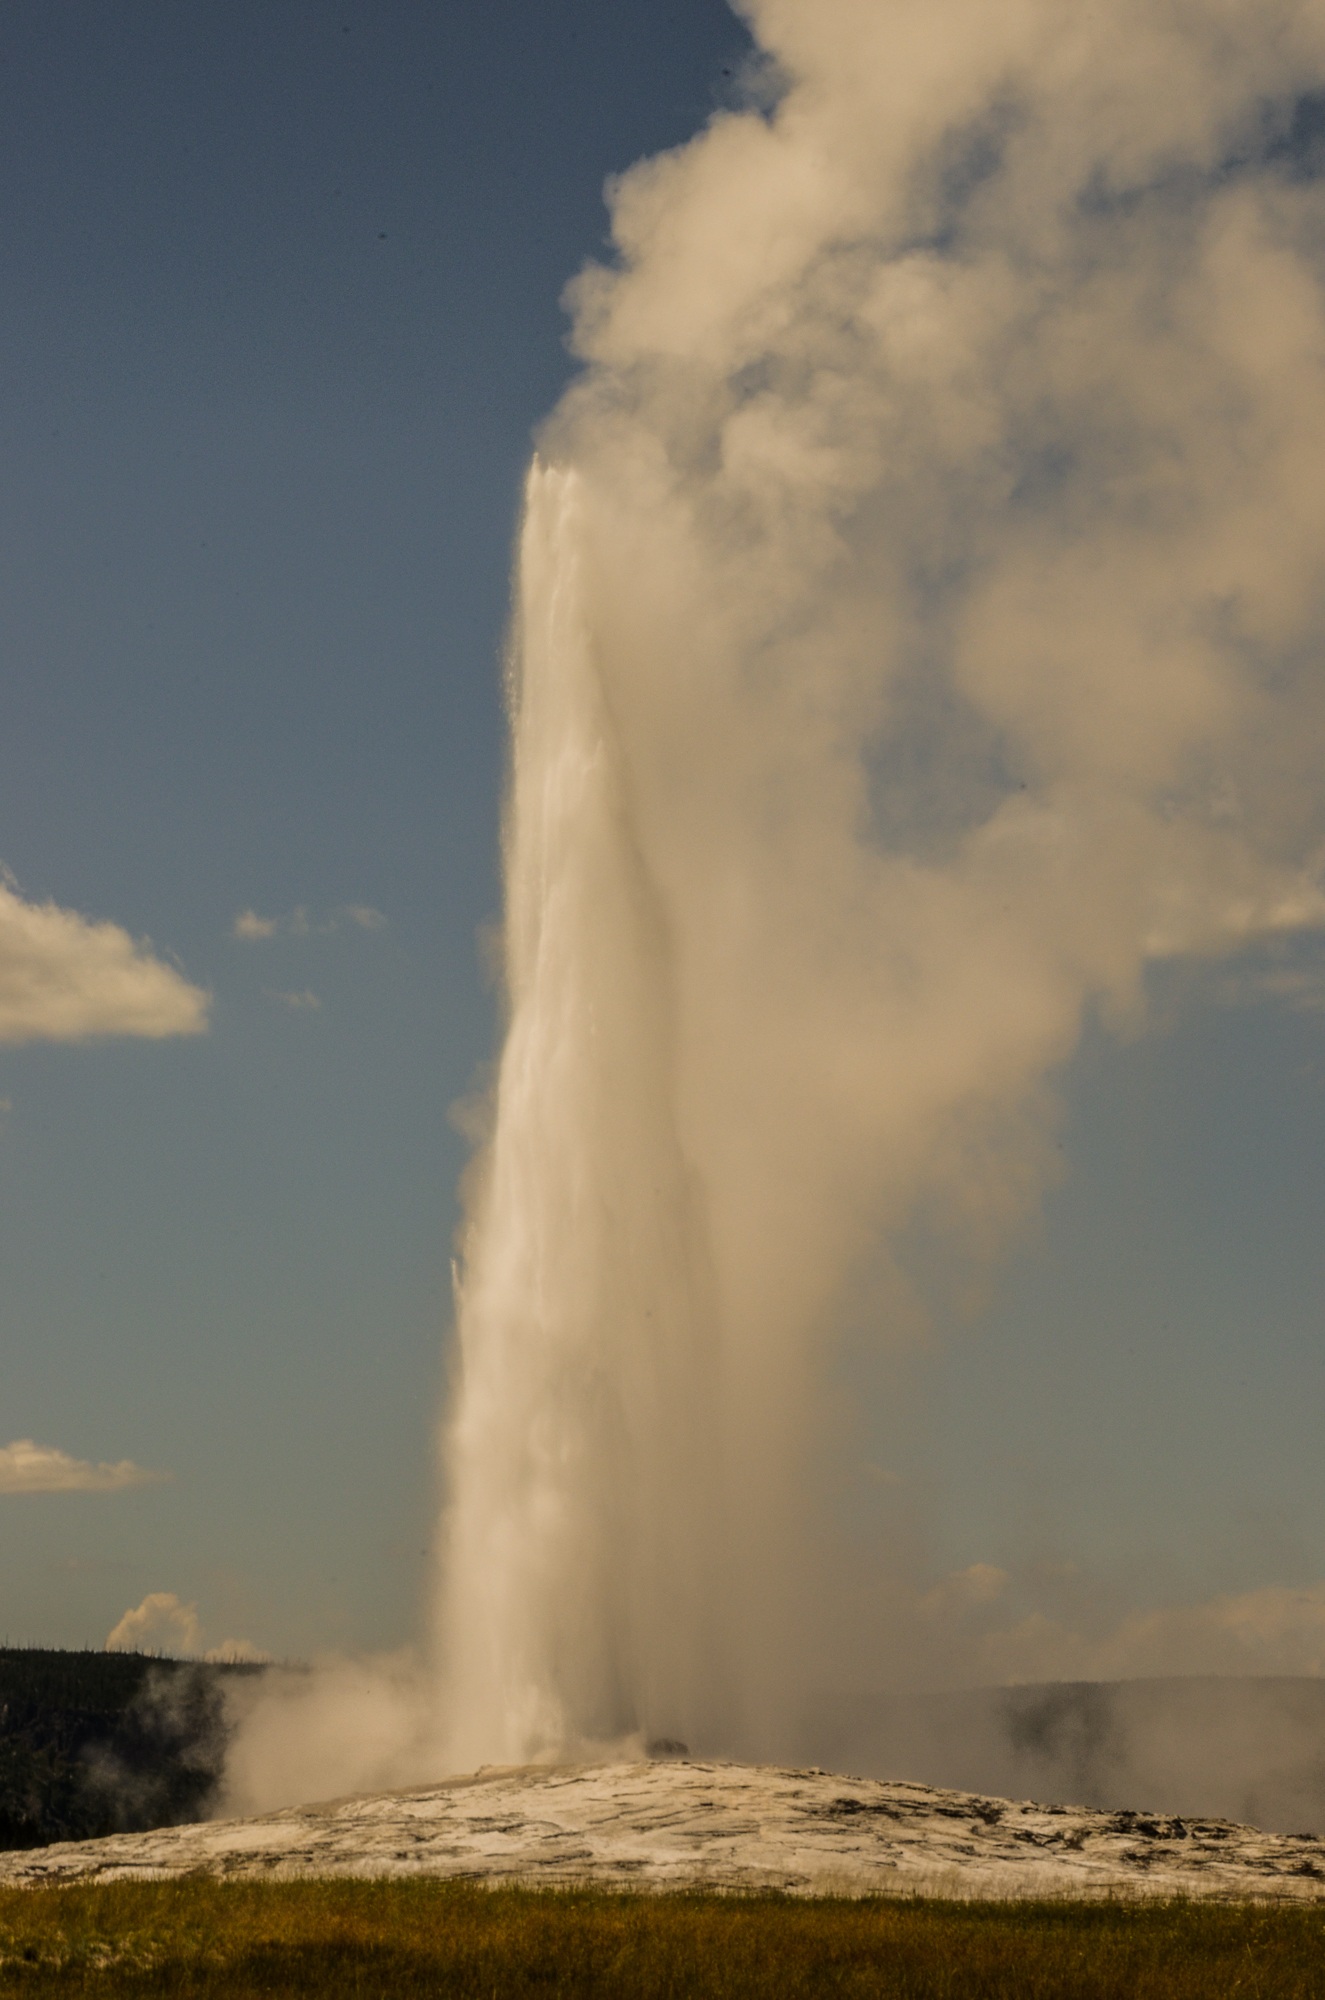
nature, cloud, spring, spray, usa, america, national park, body of water, yellowstone, places of interest, fountain, geyser, wyoming, outbreak, landform, old faithful, geographical feature